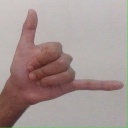
अक्षर: द